Nouveau réalisme

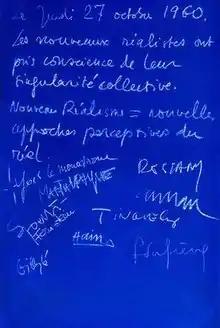
"Nouveau Réalisme Manifesto" signed by all original members in Yves Klein's apartment at 14, rue Campagne-Première on October 27th, 1960

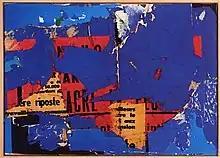
"Travailleurs Communistes" by Raymond Hains

Nouveau réalisme (French for "new realism") is an art movement founded in 1960 by the art critic Pierre Restany and the painter Yves Klein during the first collective exposition in the Apollinaire gallery in Milan. Restany wrote the original manifesto for the group, titled the "Constitutive Declaration of New Realism," in April 1960, proclaiming, "Nouveau Réalisme—new ways of perceiving the real." This joint declaration was signed on 27 October 1960, in Yves Klein's workshop, by nine people: Yves Klein, Arman, Martial Raysse, Pierre Restany, Daniel Spoerri, Jean Tinguely and the Ultra-Lettrists, Francois Dufrêne, Raymond Hains, and Jacques de la Villeglé. In 1961 the aforementioned nine were joined by César, Mimmo Rotella, then Niki de Saint Phalle and Gérard Deschamps. The artist Christo showed with the group. It was dissolved in 1970.